Ultima Underworld: The Stygian Abyss

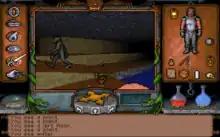
A goblin walks up an inclined surface. The player has selected the Fight icon, causing the player character's current weapon, a fist, to appear at the bottom of the screen.

The player begins the game by creating a character, for whom traits such as gender, class and skills may be selected. Skills range from fighting with an axe, to bartering, to picking locks. By participating in combat, quests and exploration, the character gains experience points. When certain amounts of experience points are accumulated, the character levels up, gaining additional hit points and mana. Experience is required to recite mantras at shrines in the game. Each mantra is a statement—such as "Om Cah"—that increases proficiency in a specific skill when typed. Simple mantras are provided in the game's manual, while more complex ones are hidden throughout the game. An inventory on the HUD lists the items and weapons carried by the player character; carrying capacity is limited by weight. Players equip items via a paper doll system, wherein items are clicked-and-dragged onto a representation of the player character.